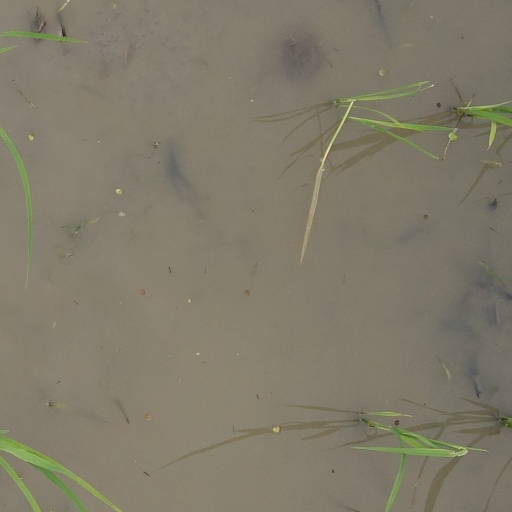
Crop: rice